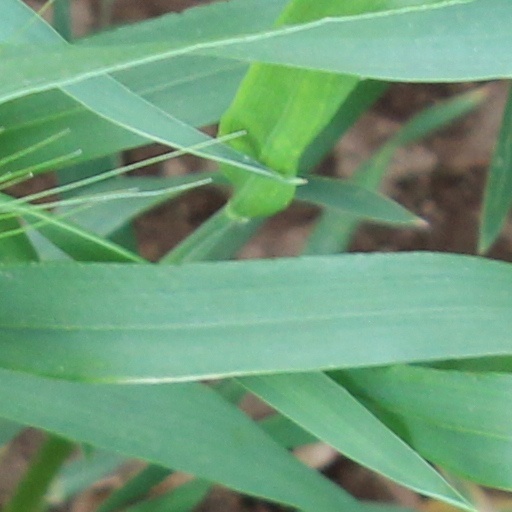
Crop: wheat